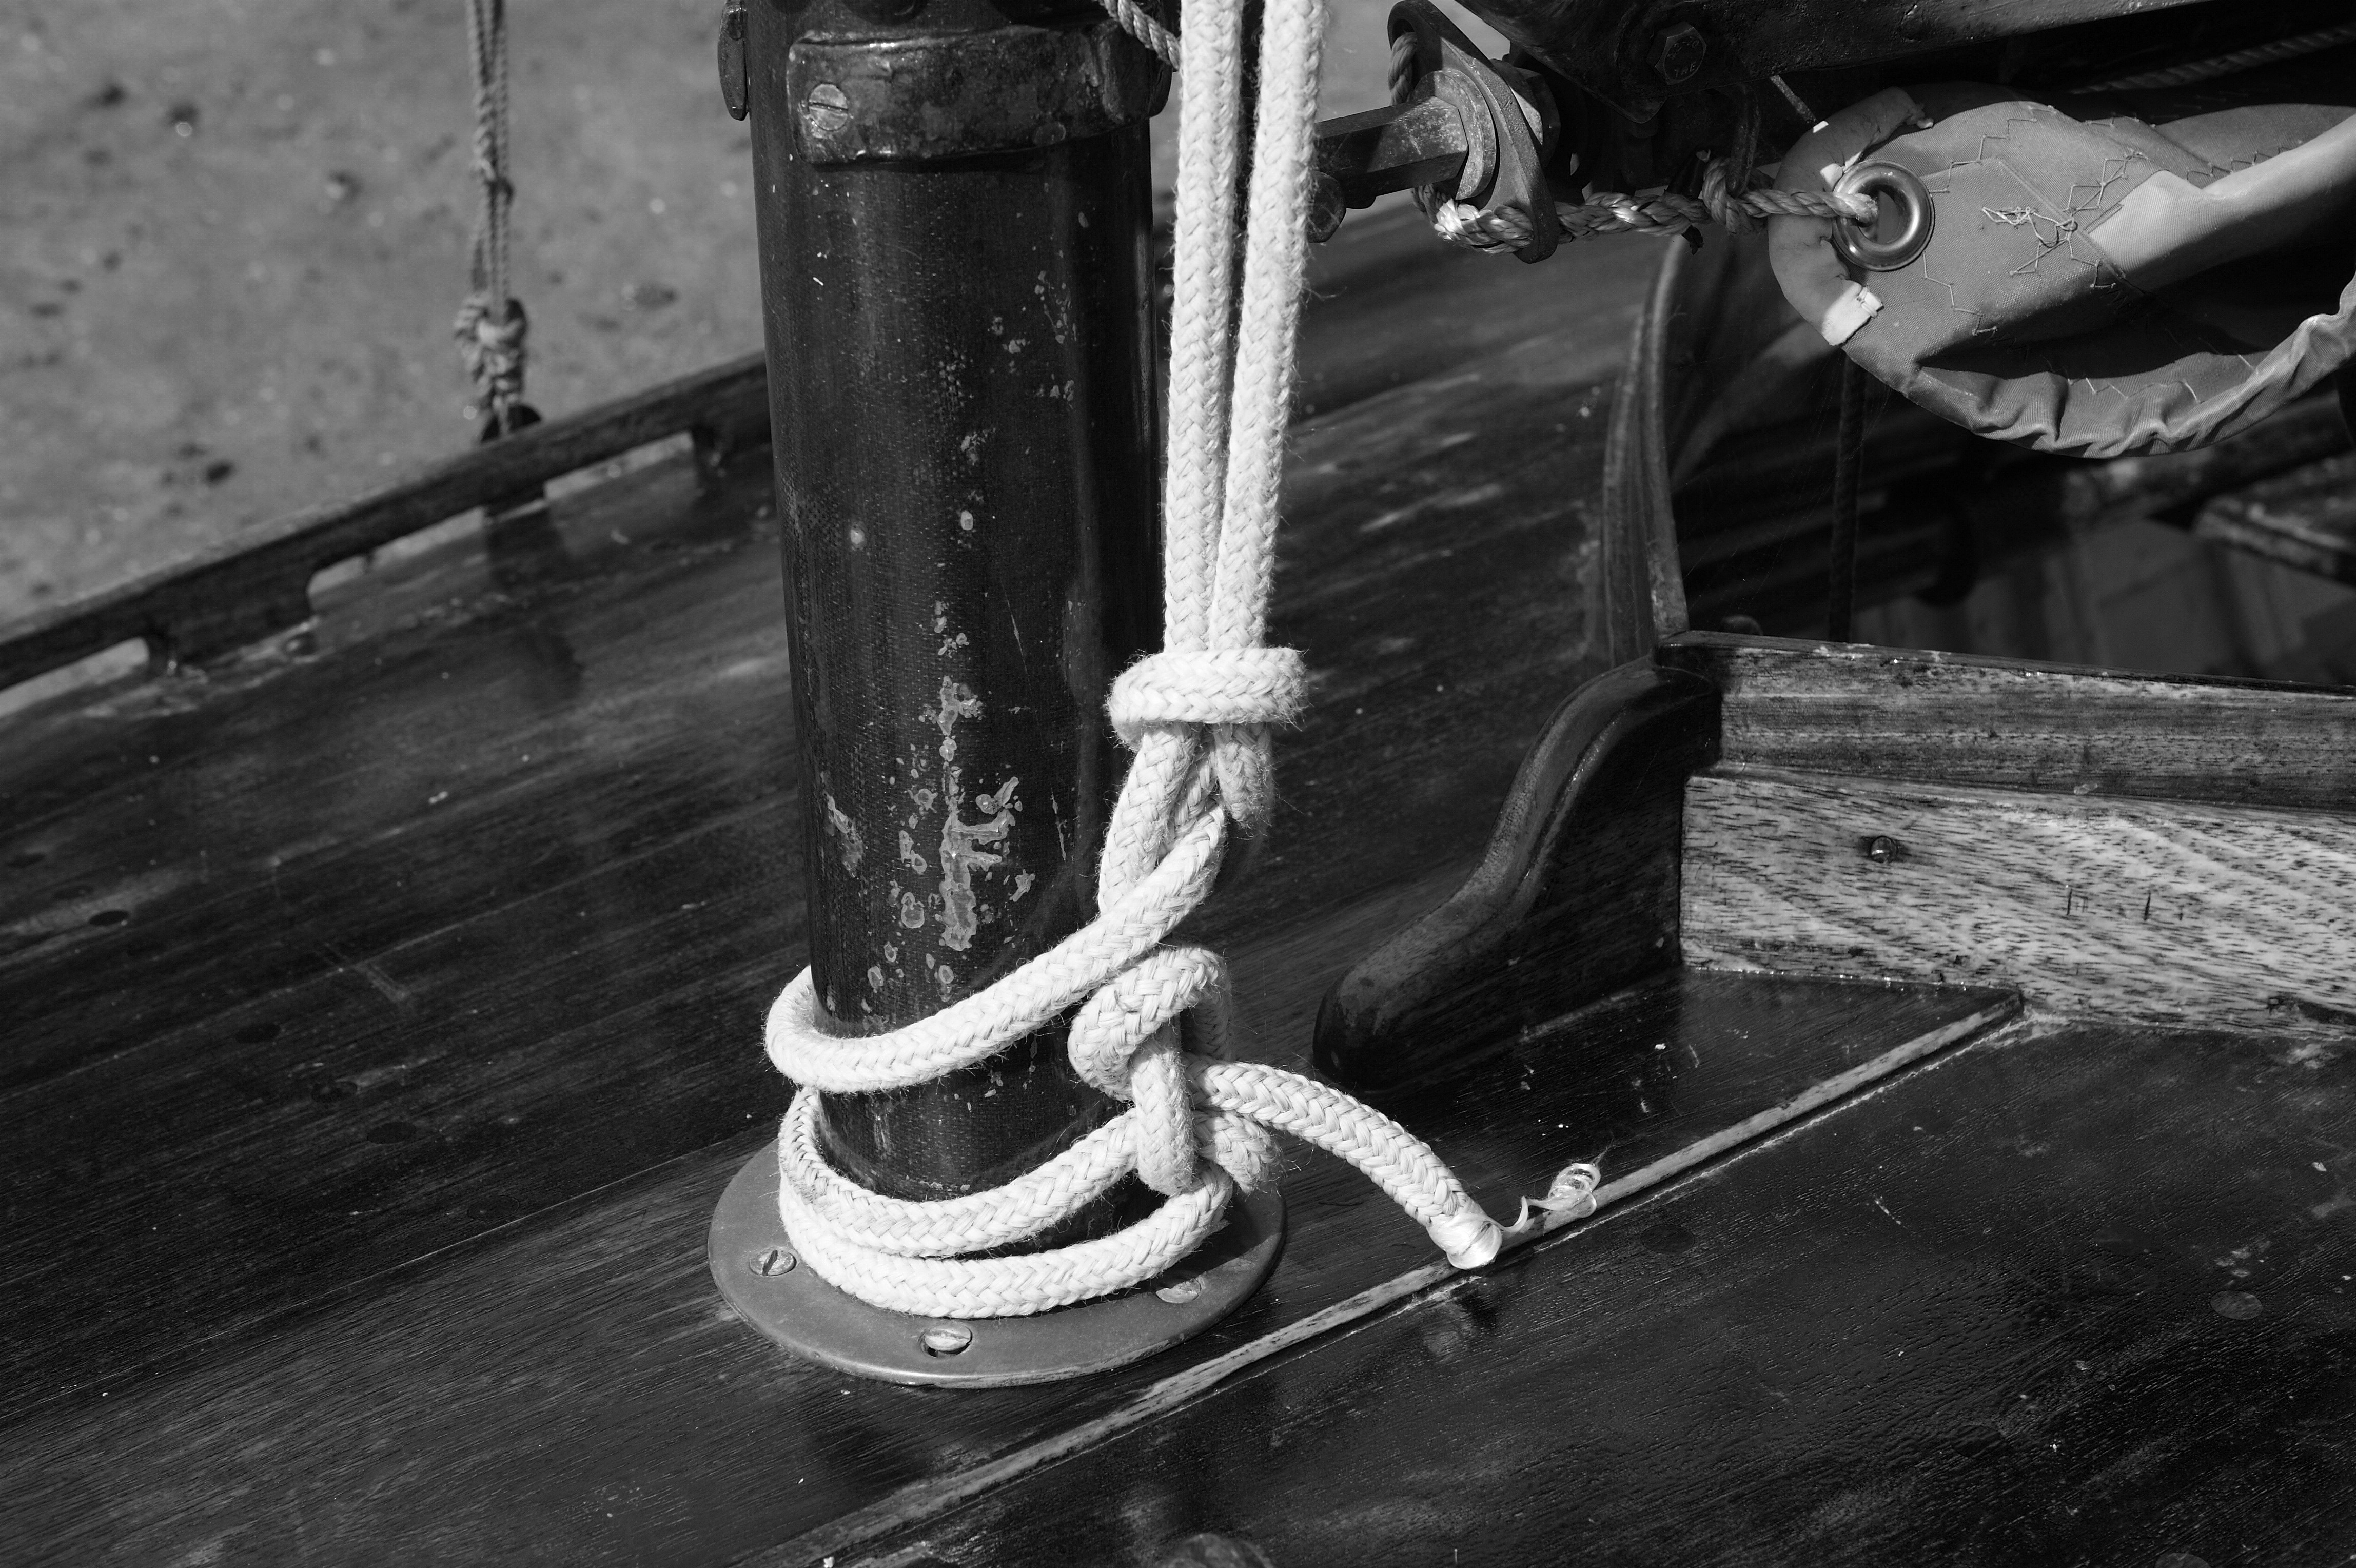
beach, sea, coast, rope, light, black and white, wood, sunset, white, boat, photography, wheel, mast, holiday, darkness, black, monochrome, blackwhite, footwear, photograph, shape, pembrokeshire, solva, monochrome photography, film noir, single lens reflex camera